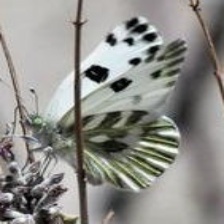
Species: BECKERS WHITE
Butterfly family (ImageNet category): cabbage_butterfly